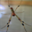
Label: spider